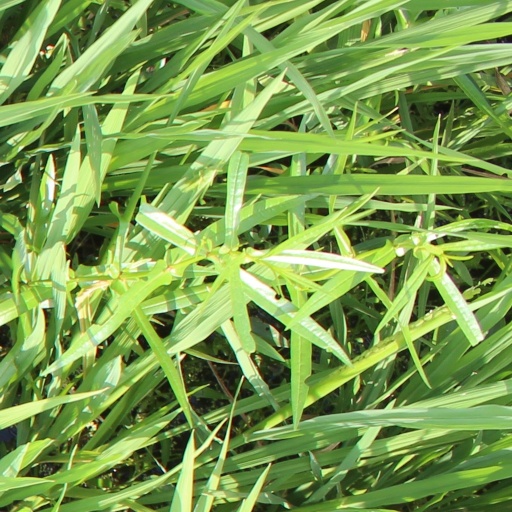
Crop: rice